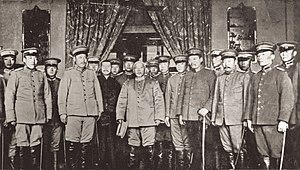
Beiyang-regeringen
Yuan Shikai indsættes som midlertidig præsident den 10. marts 1912
Beiyang-regeringen eller krigsherre-regeringen er en betegnelse, som benyttes om en række militærregeringer, som formelt styrede Kina fra Beijing fra 1912 til 1928, og som havde sæde i Zhongnanhai. Regeringen blev internationalt anerkendt som Republikken Kinas retmæssige regering.